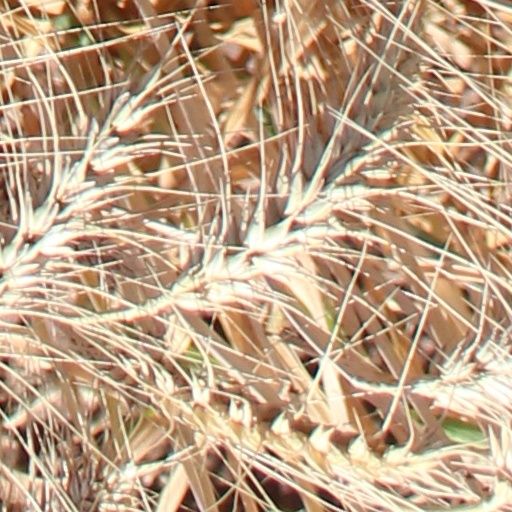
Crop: wheat